War of the League of Cambrai

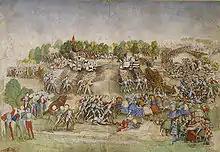
In 1515, the Franco-Venetian alliance decisively defeated the Holy League at the Battle of Marignano.

By May 1512, the French position had deteriorated considerably. Julius had hired another army of Swiss mercenaries; they descended on Milan, bringing with them Maximilian Sforza, who was determined to regain control of the Duchy for his family. The French garrisons abandoned the Romagna (where the Duke of Urbino quickly captured Bologna and Parma) and retreated to Lombardy, attempting to intercept the invasion. By August, the Swiss had combined with the Venetian army and forced Trivulzio out of Milan, allowing Sforza to be proclaimed Duke with their support; La Palice was then forced to withdraw across the Alps.